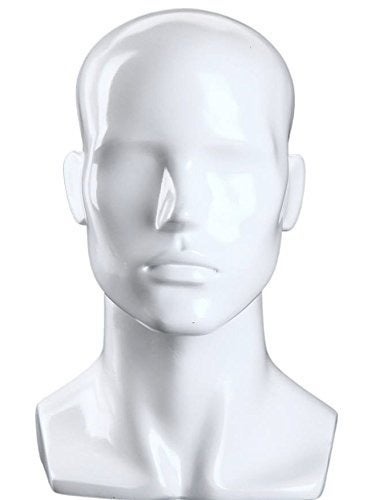
Male Gloss Mannequin Head
Height: from top to bottom 13.5" Circumference of Head: 22" Comes in White and Black Much Nicer for Display Purposes than Styrofoam Heads! Introducing the perfect addition to any store or trade show display - the Male Gloss Mannequin Head from [Company Name]. Designed with great attention to detail, this mannequin head is sure to impress both customers and passersby. Its sleek and professional appearance makes it a great fit for a variety of retail environments, from clothing stores to salons and everything in between. Don't miss out on the opportunity to elevate your store displays and attract more customers with this Male Gloss Mannequin Head from [Company Name]. Its high-quality construction, sleek and professional appearance, and versatility make it a must-have for any retail environment. So why wait? Add this mannequin head to your collection today and watch as it brings your products to life!
Brand: Only Hangers Inc.
Category: Business & Industrial > Retail > Display Mannequins > Head Display Mannequins